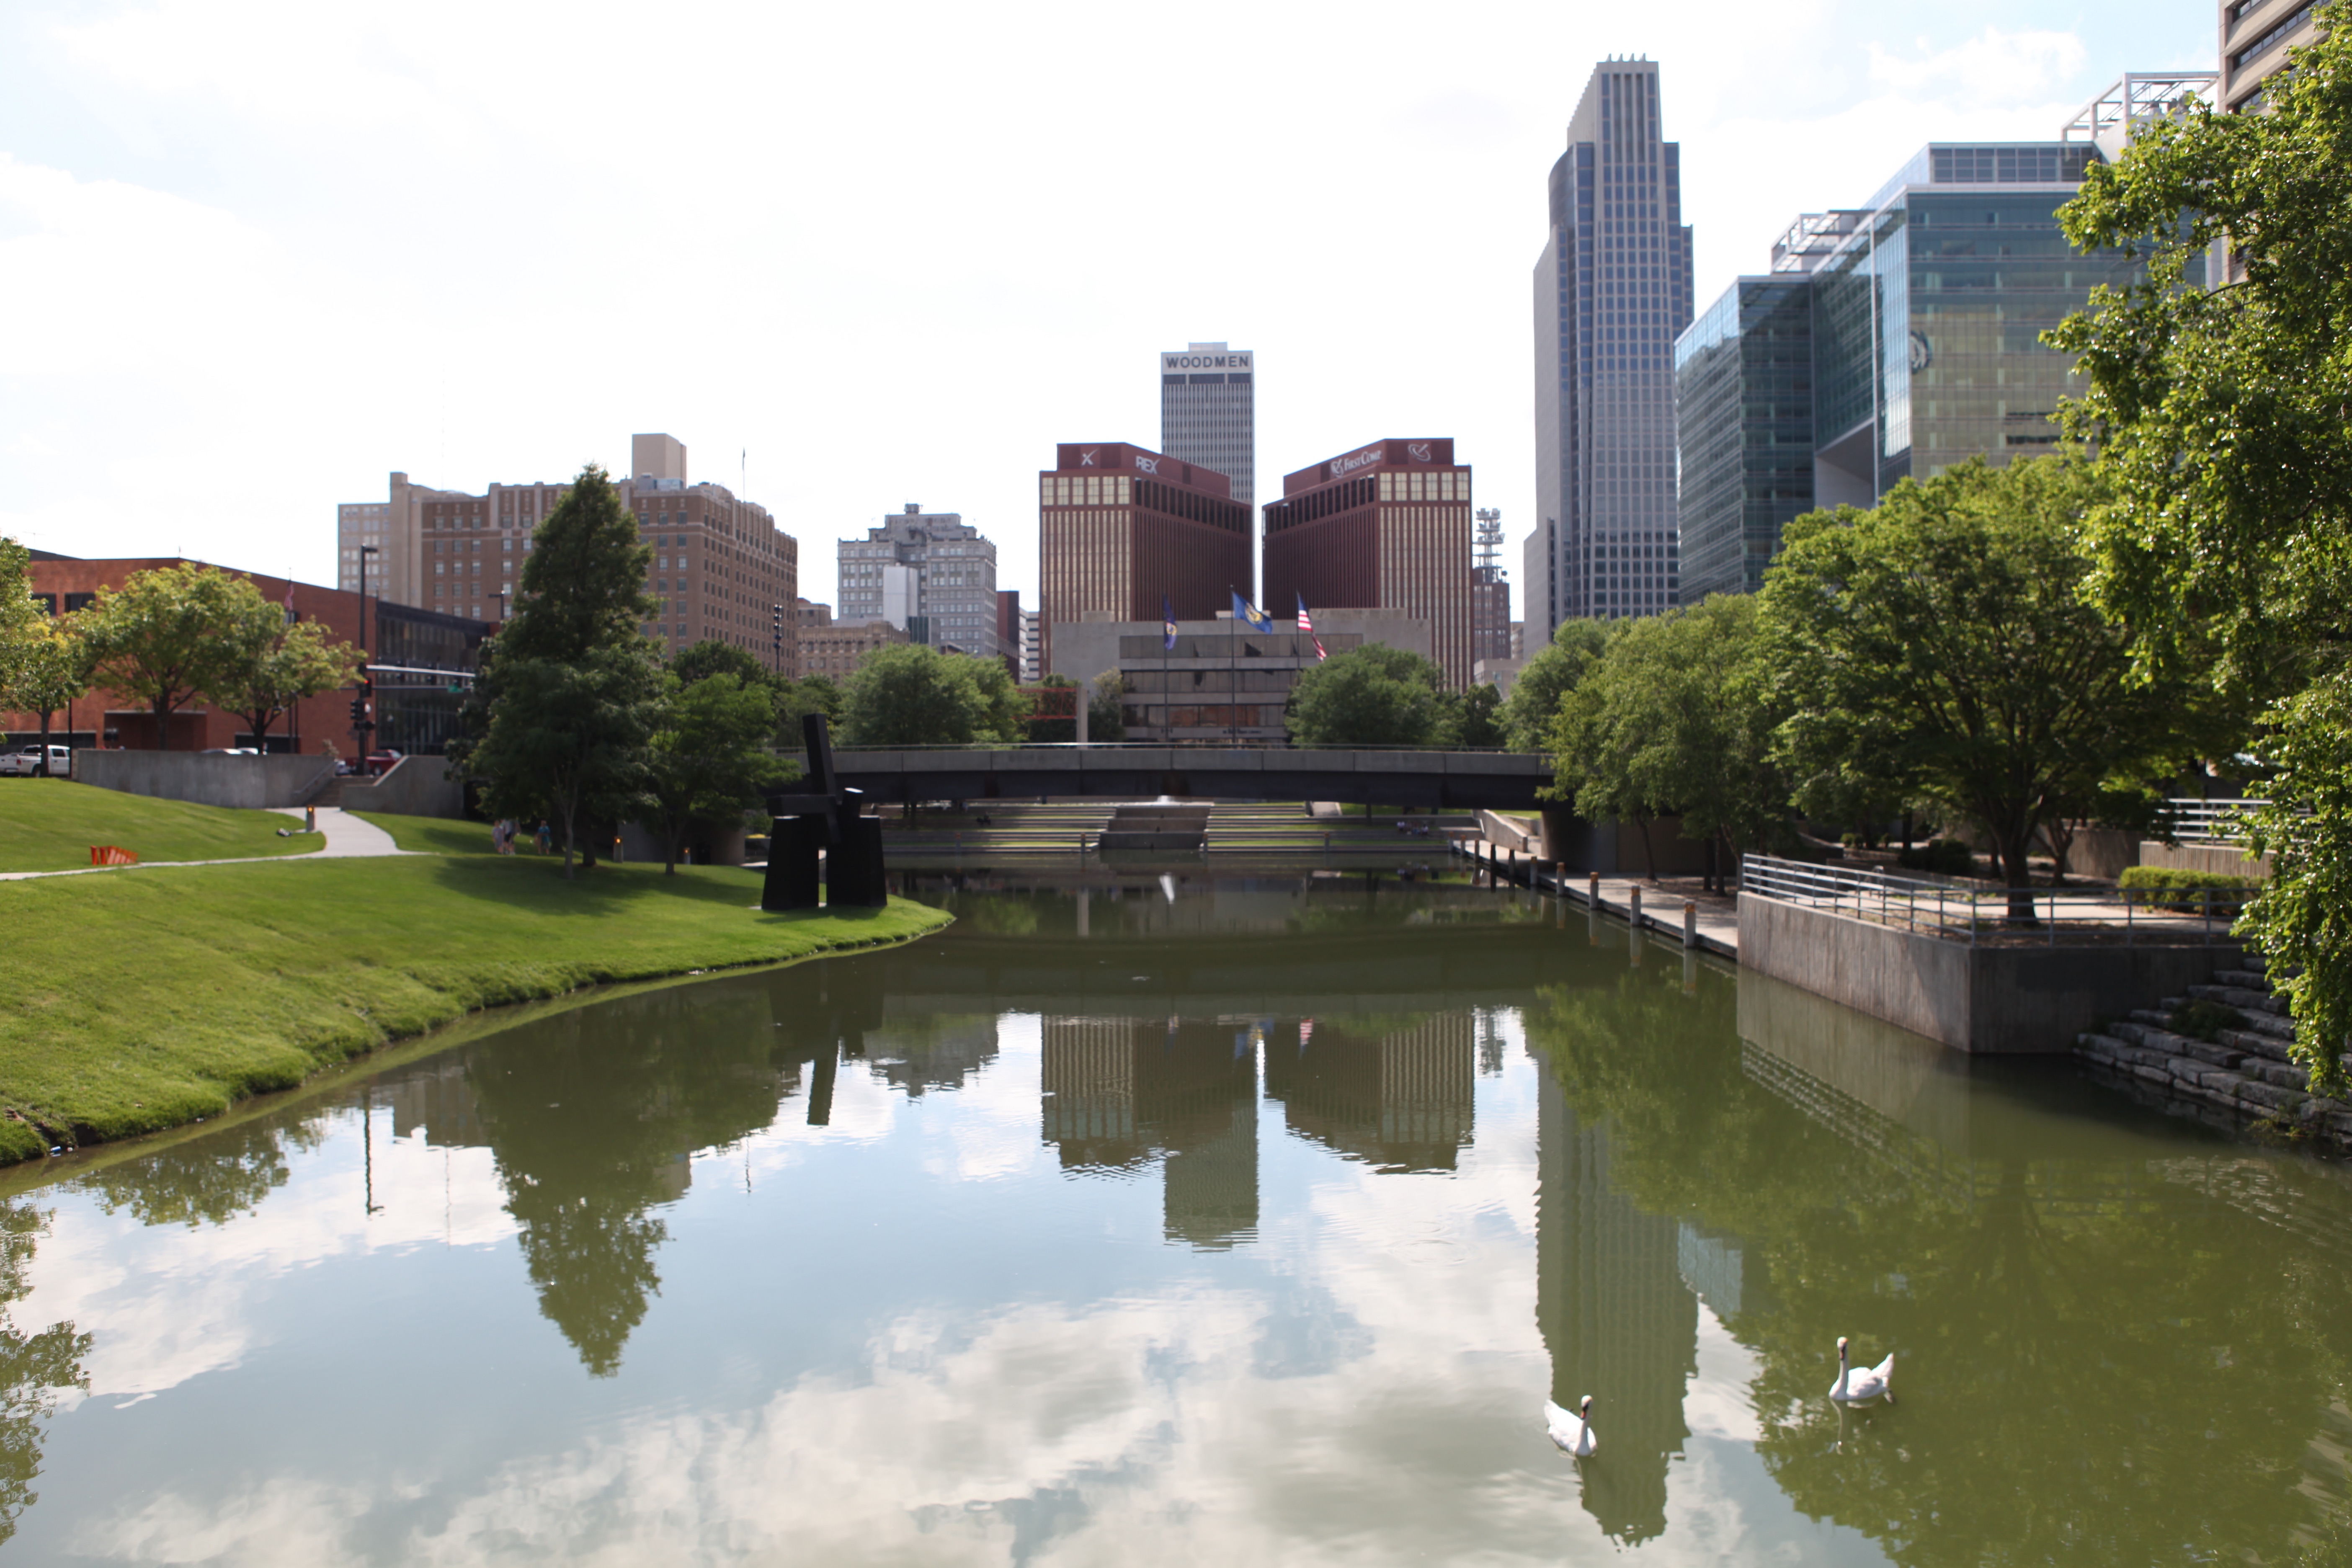
tree, skyline, city, river, canal, reflection, park, waterway, estate, reflecting pool